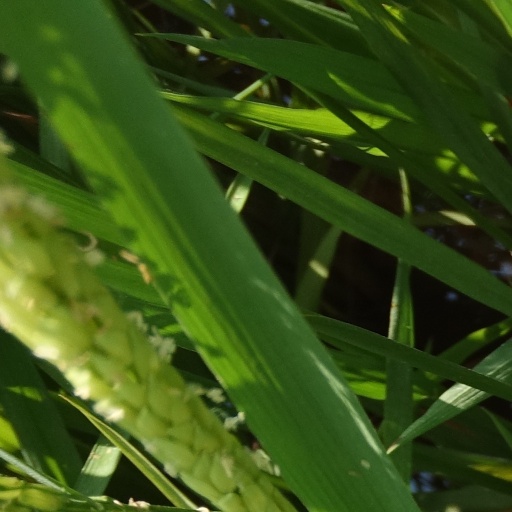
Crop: rice